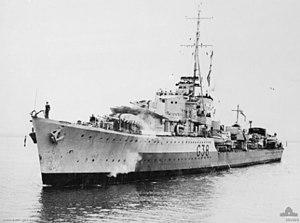
Le HMAS Nizam est un destroyer de classe N en service dans la Royal Australian Navy pendant la Seconde Guerre mondiale.